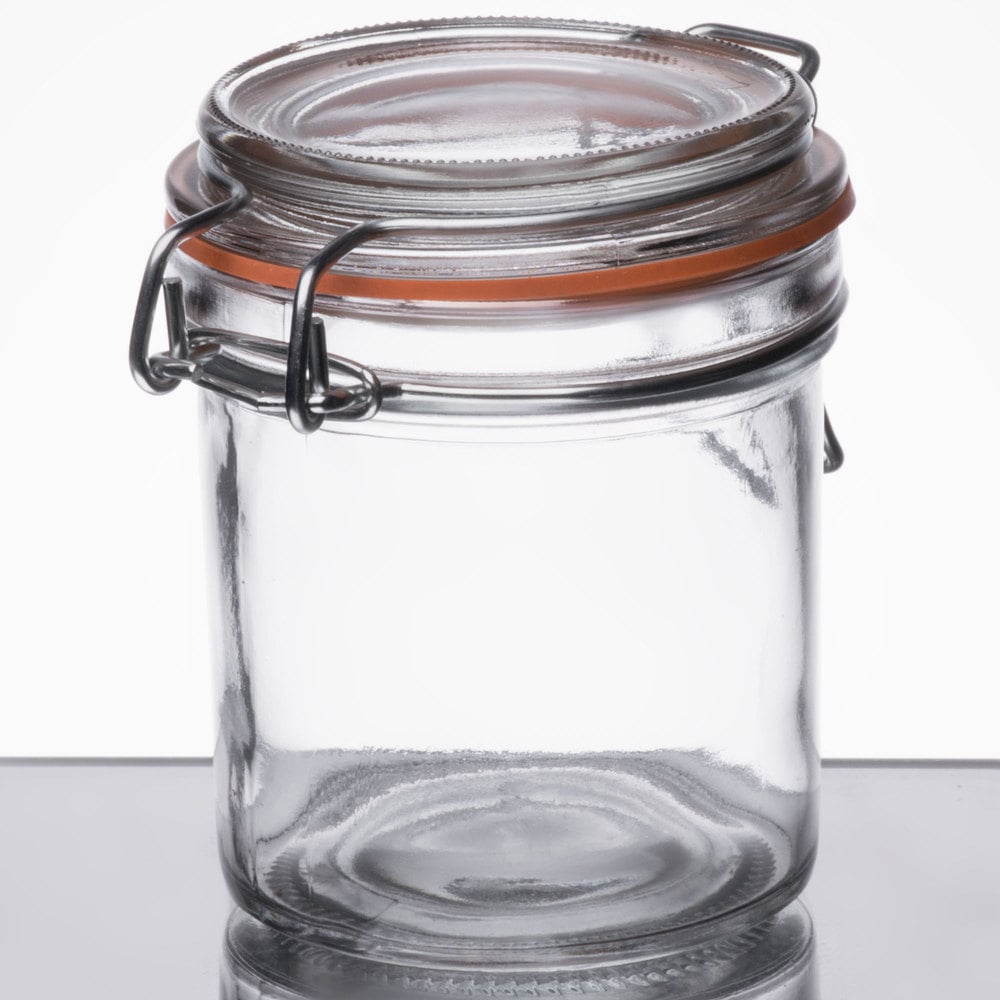
Waste category: glass